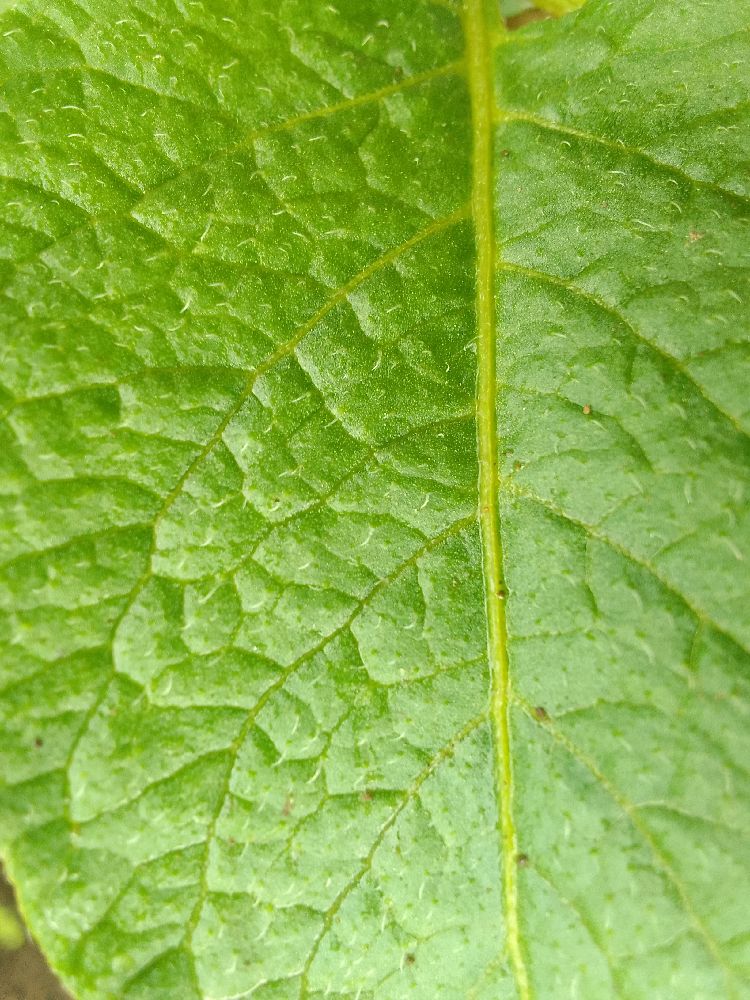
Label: Healthy